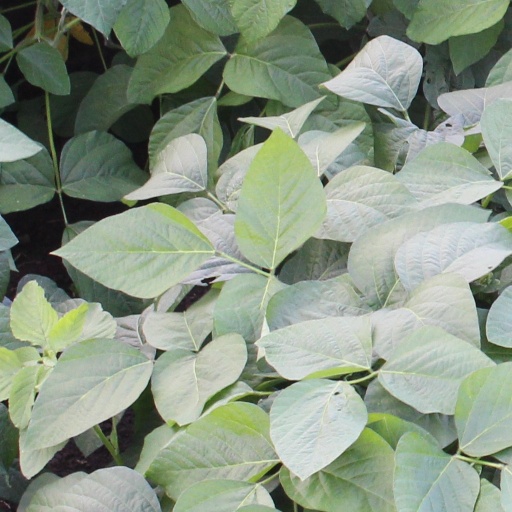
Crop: soybean